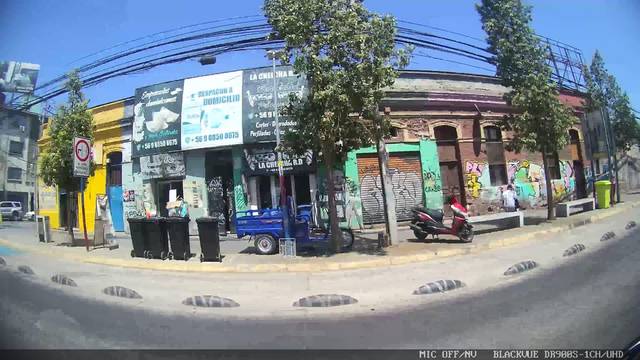
Region: Chile
Coordinates: -33.411, -70.659